Princess Aurora (TV series)

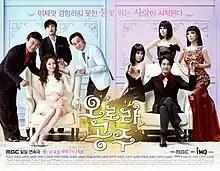
Promotional poster

Princess Aurora is a 2013 South Korean television series starring Jeon So-min, Oh Chang-seok, Seo Ha-joon, Park Yeong-gyu, Son Chang-min, Oh Dae-gyu, Kim Bo-yeon, Park Hae-mi, Kim Hye-eun, Lim Hyuk, and Kim Young-ran. The daily drama aired on MBC from May 8, 2013 to January 7, 2014.